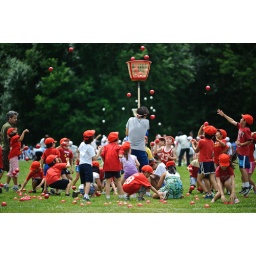
This was taken at a Japanese field day here in New Jersey. My son was one of the participants.